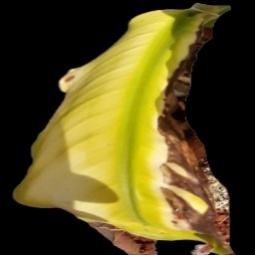
Label: Iron